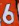
Number: 6